Tuan Nizam Muthaliff

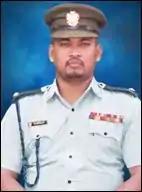
Colonel Tuan Nizam Muthaliff

Colonel Tuan Nizam Muthaliff, RWP, MI (July 12, 1966 – May 31, 2005) was a Sri Lanka Army officer and intelligence officer who, while serving as the commanding officer, 1 Military Intelligence Corps, was assassinated by the Liberation Tigers of Tamil Eelam (LTTE) during the ceasefire and peace process.